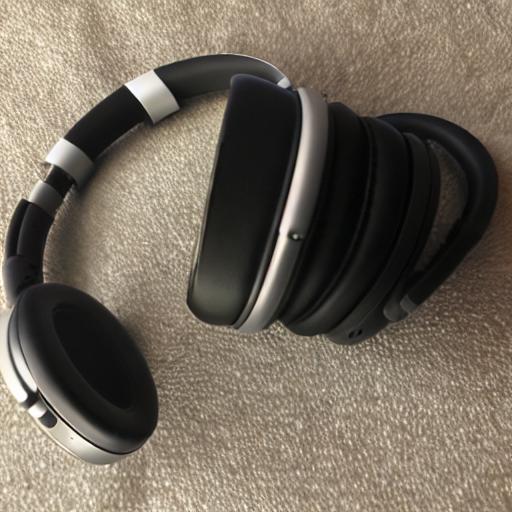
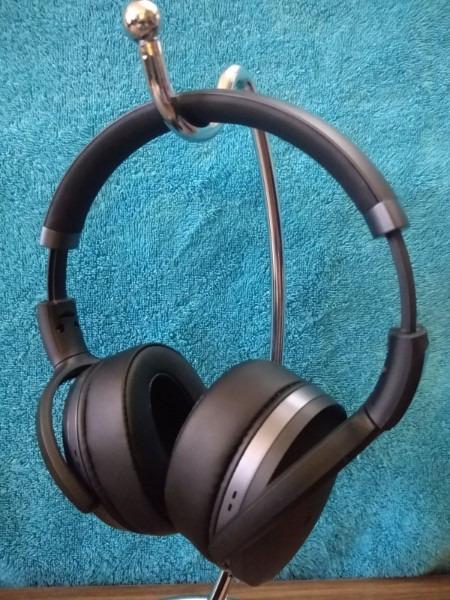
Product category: headphones
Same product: no